Delairea odorata

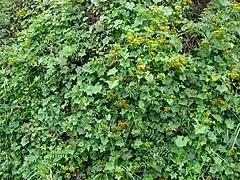
Covering native woodland in Hawaii

"D. odorata" has been an invasive species in coastal California since 1892, Hawaii, coastal Oregon, New Zealand and southern Australia (particularly in Victoria). The plant will cover shrubs and trees, inhibiting growth, and will also cover ground intensively over a wide area, thereby impeding the germination and growth of native seeds. It is toxic to animals who eat it and to fish, where it trails into waterways.